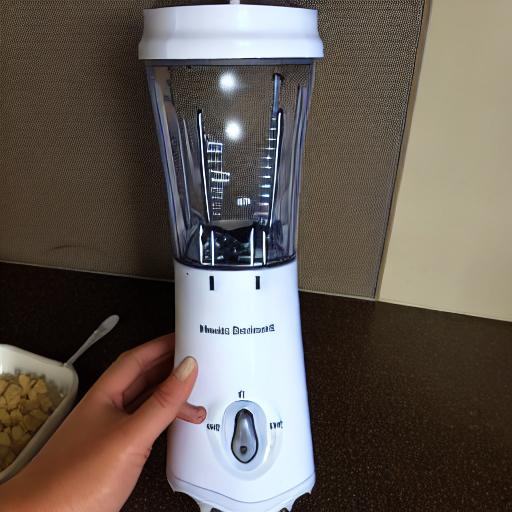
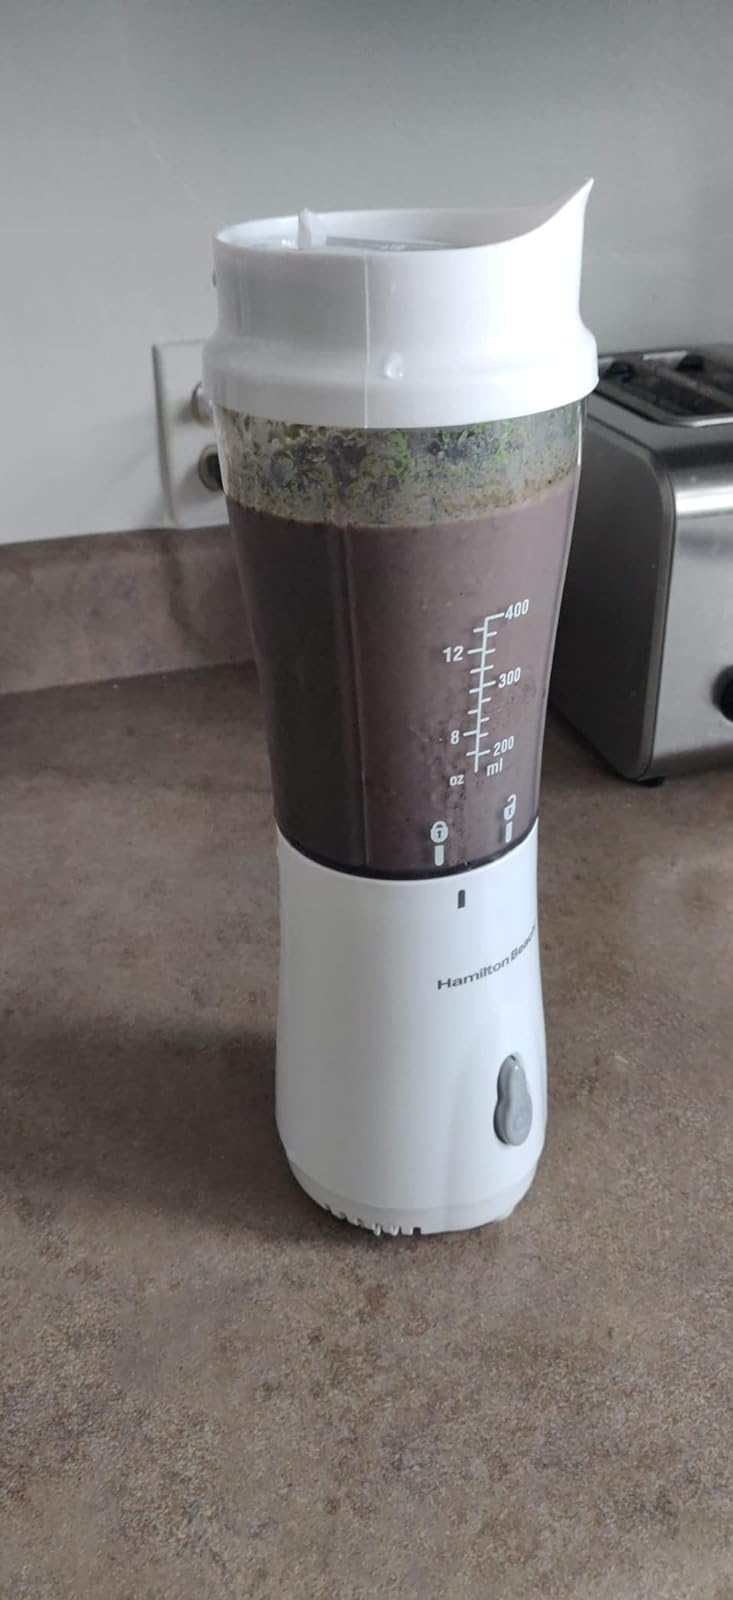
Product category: items_blender
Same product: no